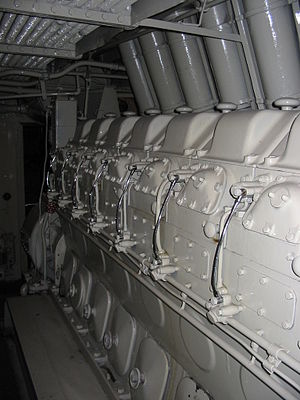
Winton 201A
Winton 201A i Electro-Motive lokomotivet Pioneer Zephyr
Winton 201A er en serie af dieselmotorer specielt udviklet til brug i lokomotiver og ubåde fra motorproducenten Winton Engine Company.